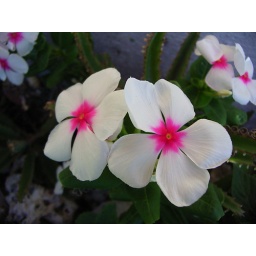
Tiny white flowers in Florida, USA